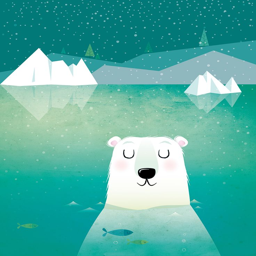
vector illustration of a polar bear taking a swim